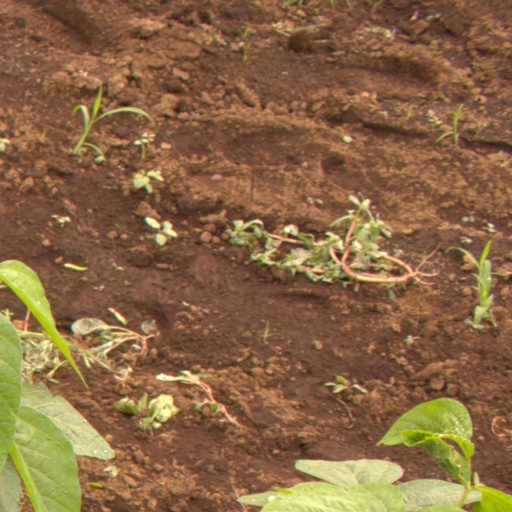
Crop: soybean